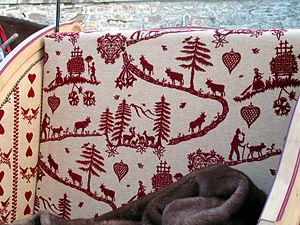
Megève (France), place de l'église - Broderie régionale ornnant les parois intérieures et le siège d'une calèche.
La broderie est un art de décoration des tissus qui consiste à ajouter sur un tissu un motif plat ou en relief fait de fils simples, parfois en intégrant des matériaux tels que paillettes, perles voire pierres précieuses.